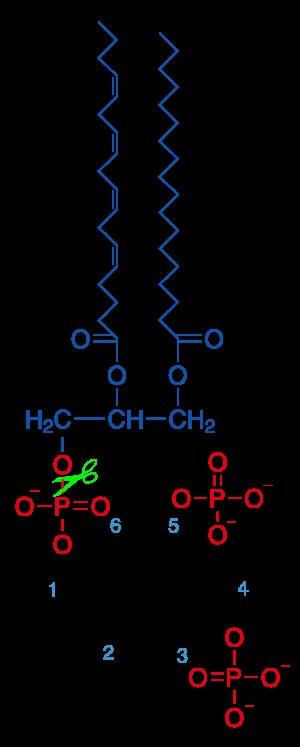
Les phospholipases sont des enzymes hydrolysant les liaisons esters des phospholipides. Il existe quatre liaisons ester dans un phospholipide. On distingue donc plusieurs enzymes selon leur site d’action sur la molécule.